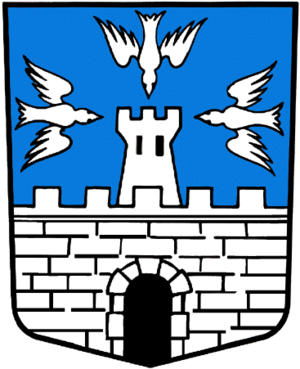
Collombey-Muraz est une commune suisse du canton du Valais, située dans le district de Monthey sur la rive gauche du Rhône.